I Am Somebody (2015 film)

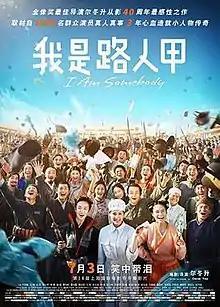
Poster

I Am Somebody is a 2015 drama film written and directed by Derek Yee about extras working at the Hengdian World Studios. A Chinese-Hong Kong co-production, the film was released in China on 3 July 2015.